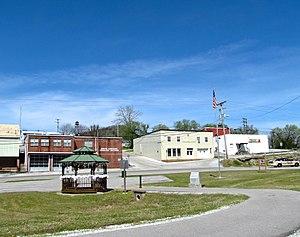
South Carthage est une municipalité américaine située dans le comté de Smith au Tennessee.